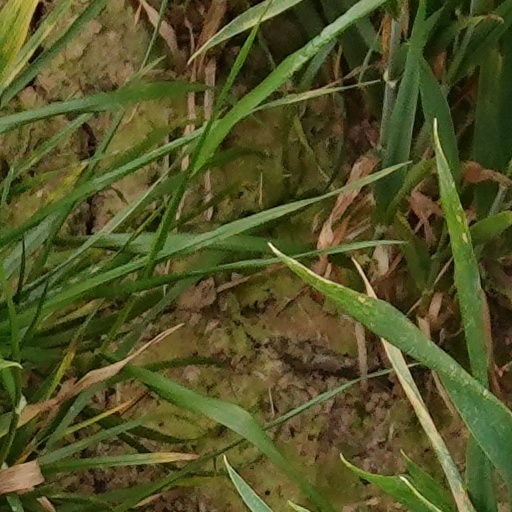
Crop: wheat